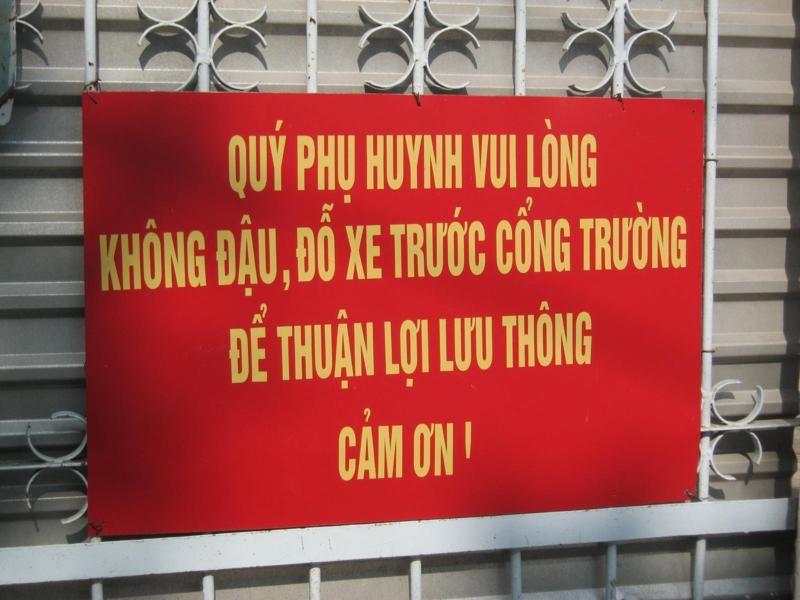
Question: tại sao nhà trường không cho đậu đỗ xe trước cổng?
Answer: để thuận lợi lưu thông